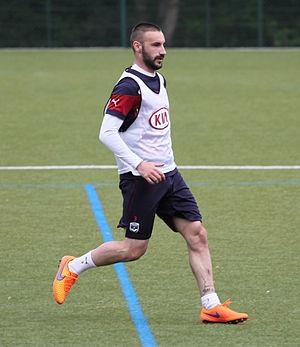
Contento à l'entraînement.